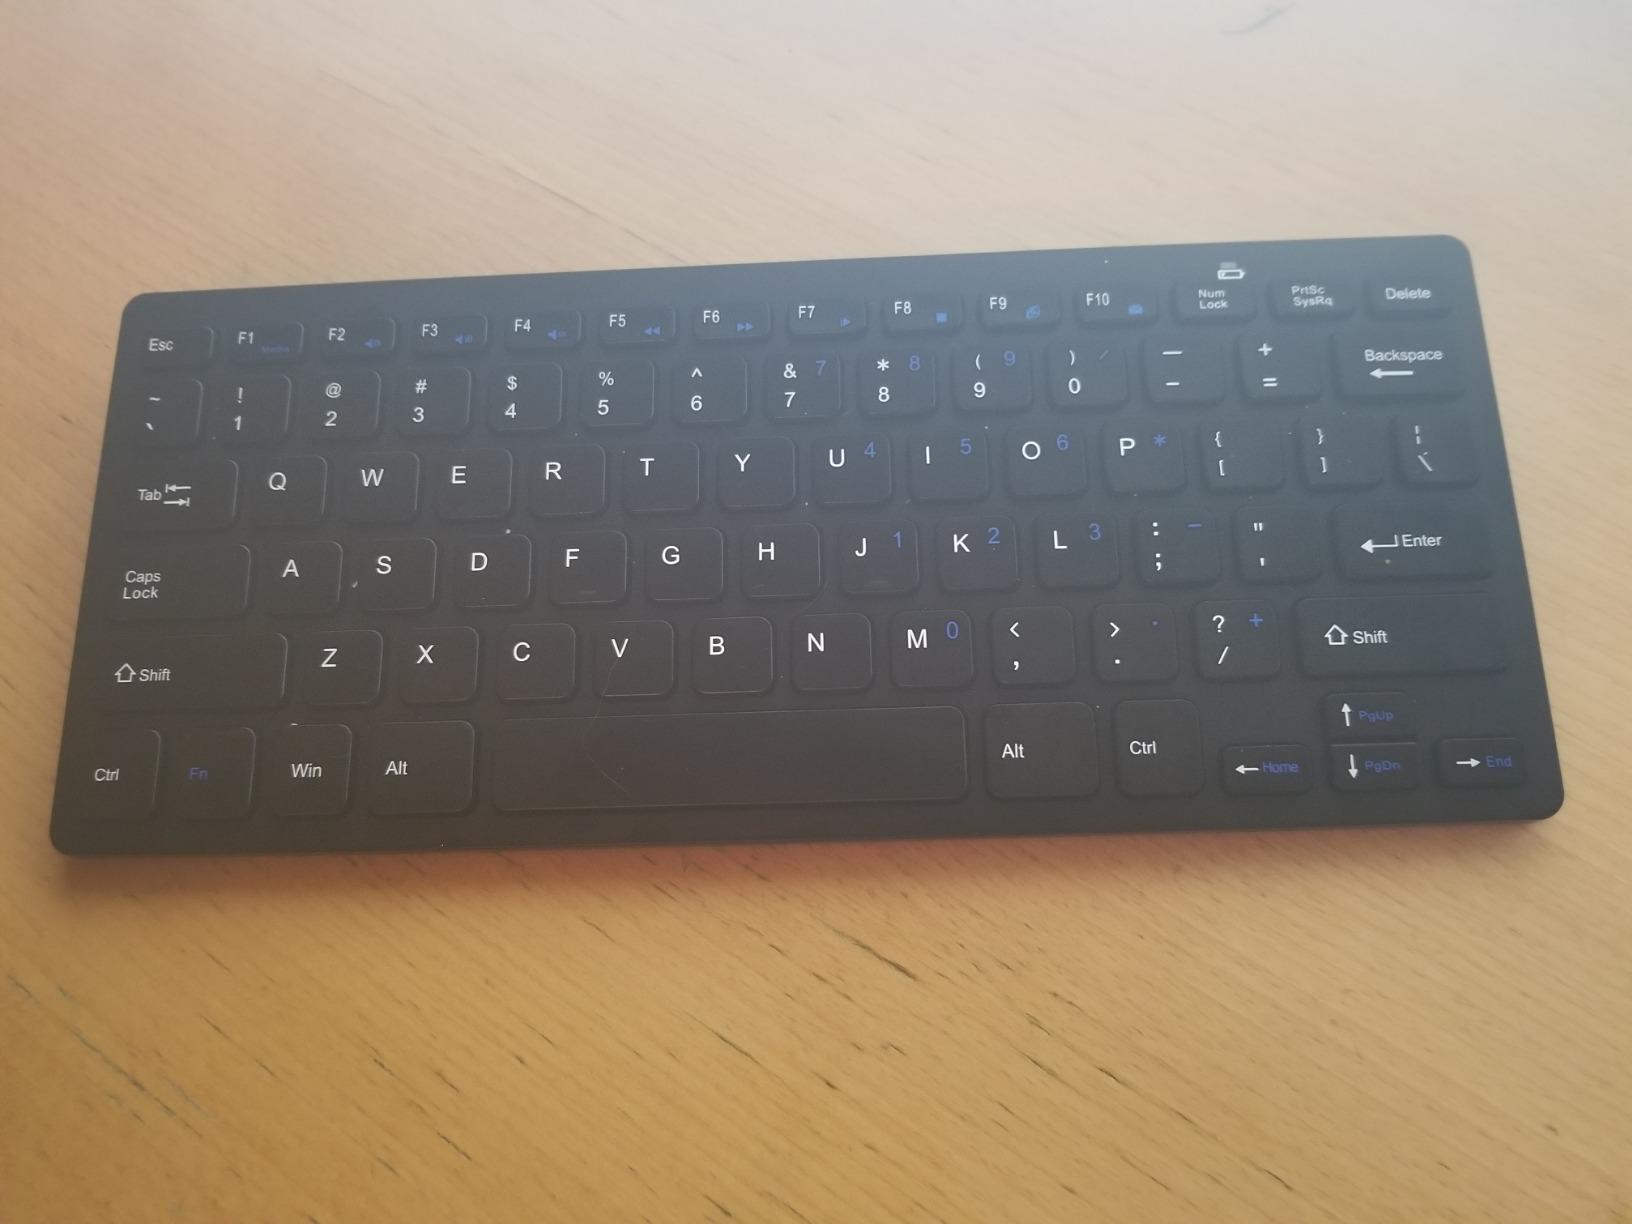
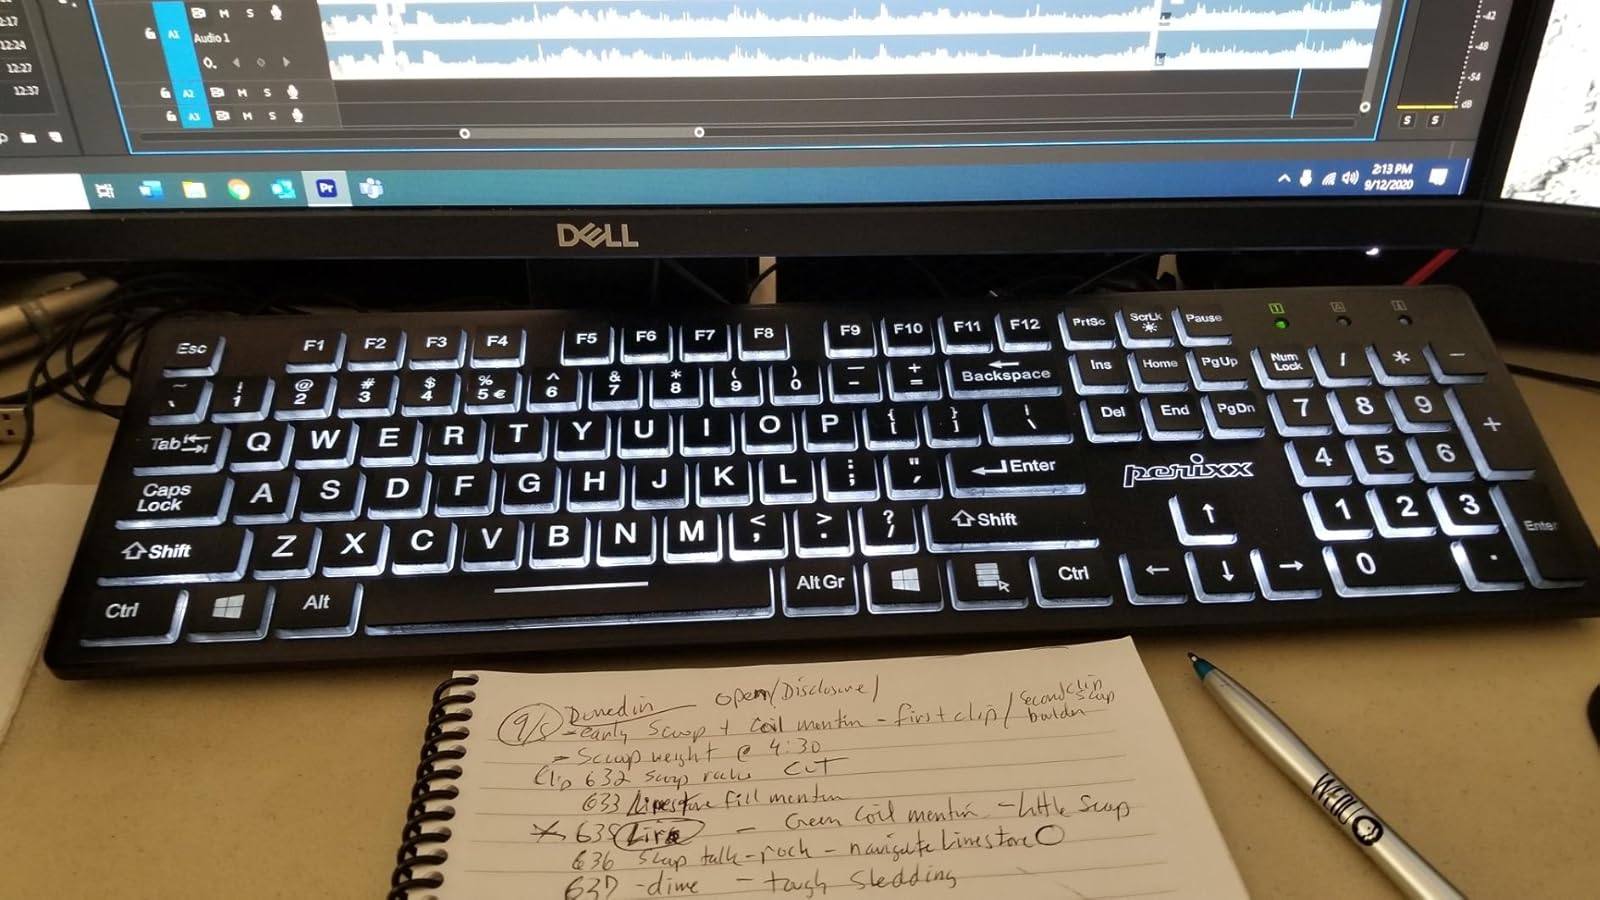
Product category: keyboard
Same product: no